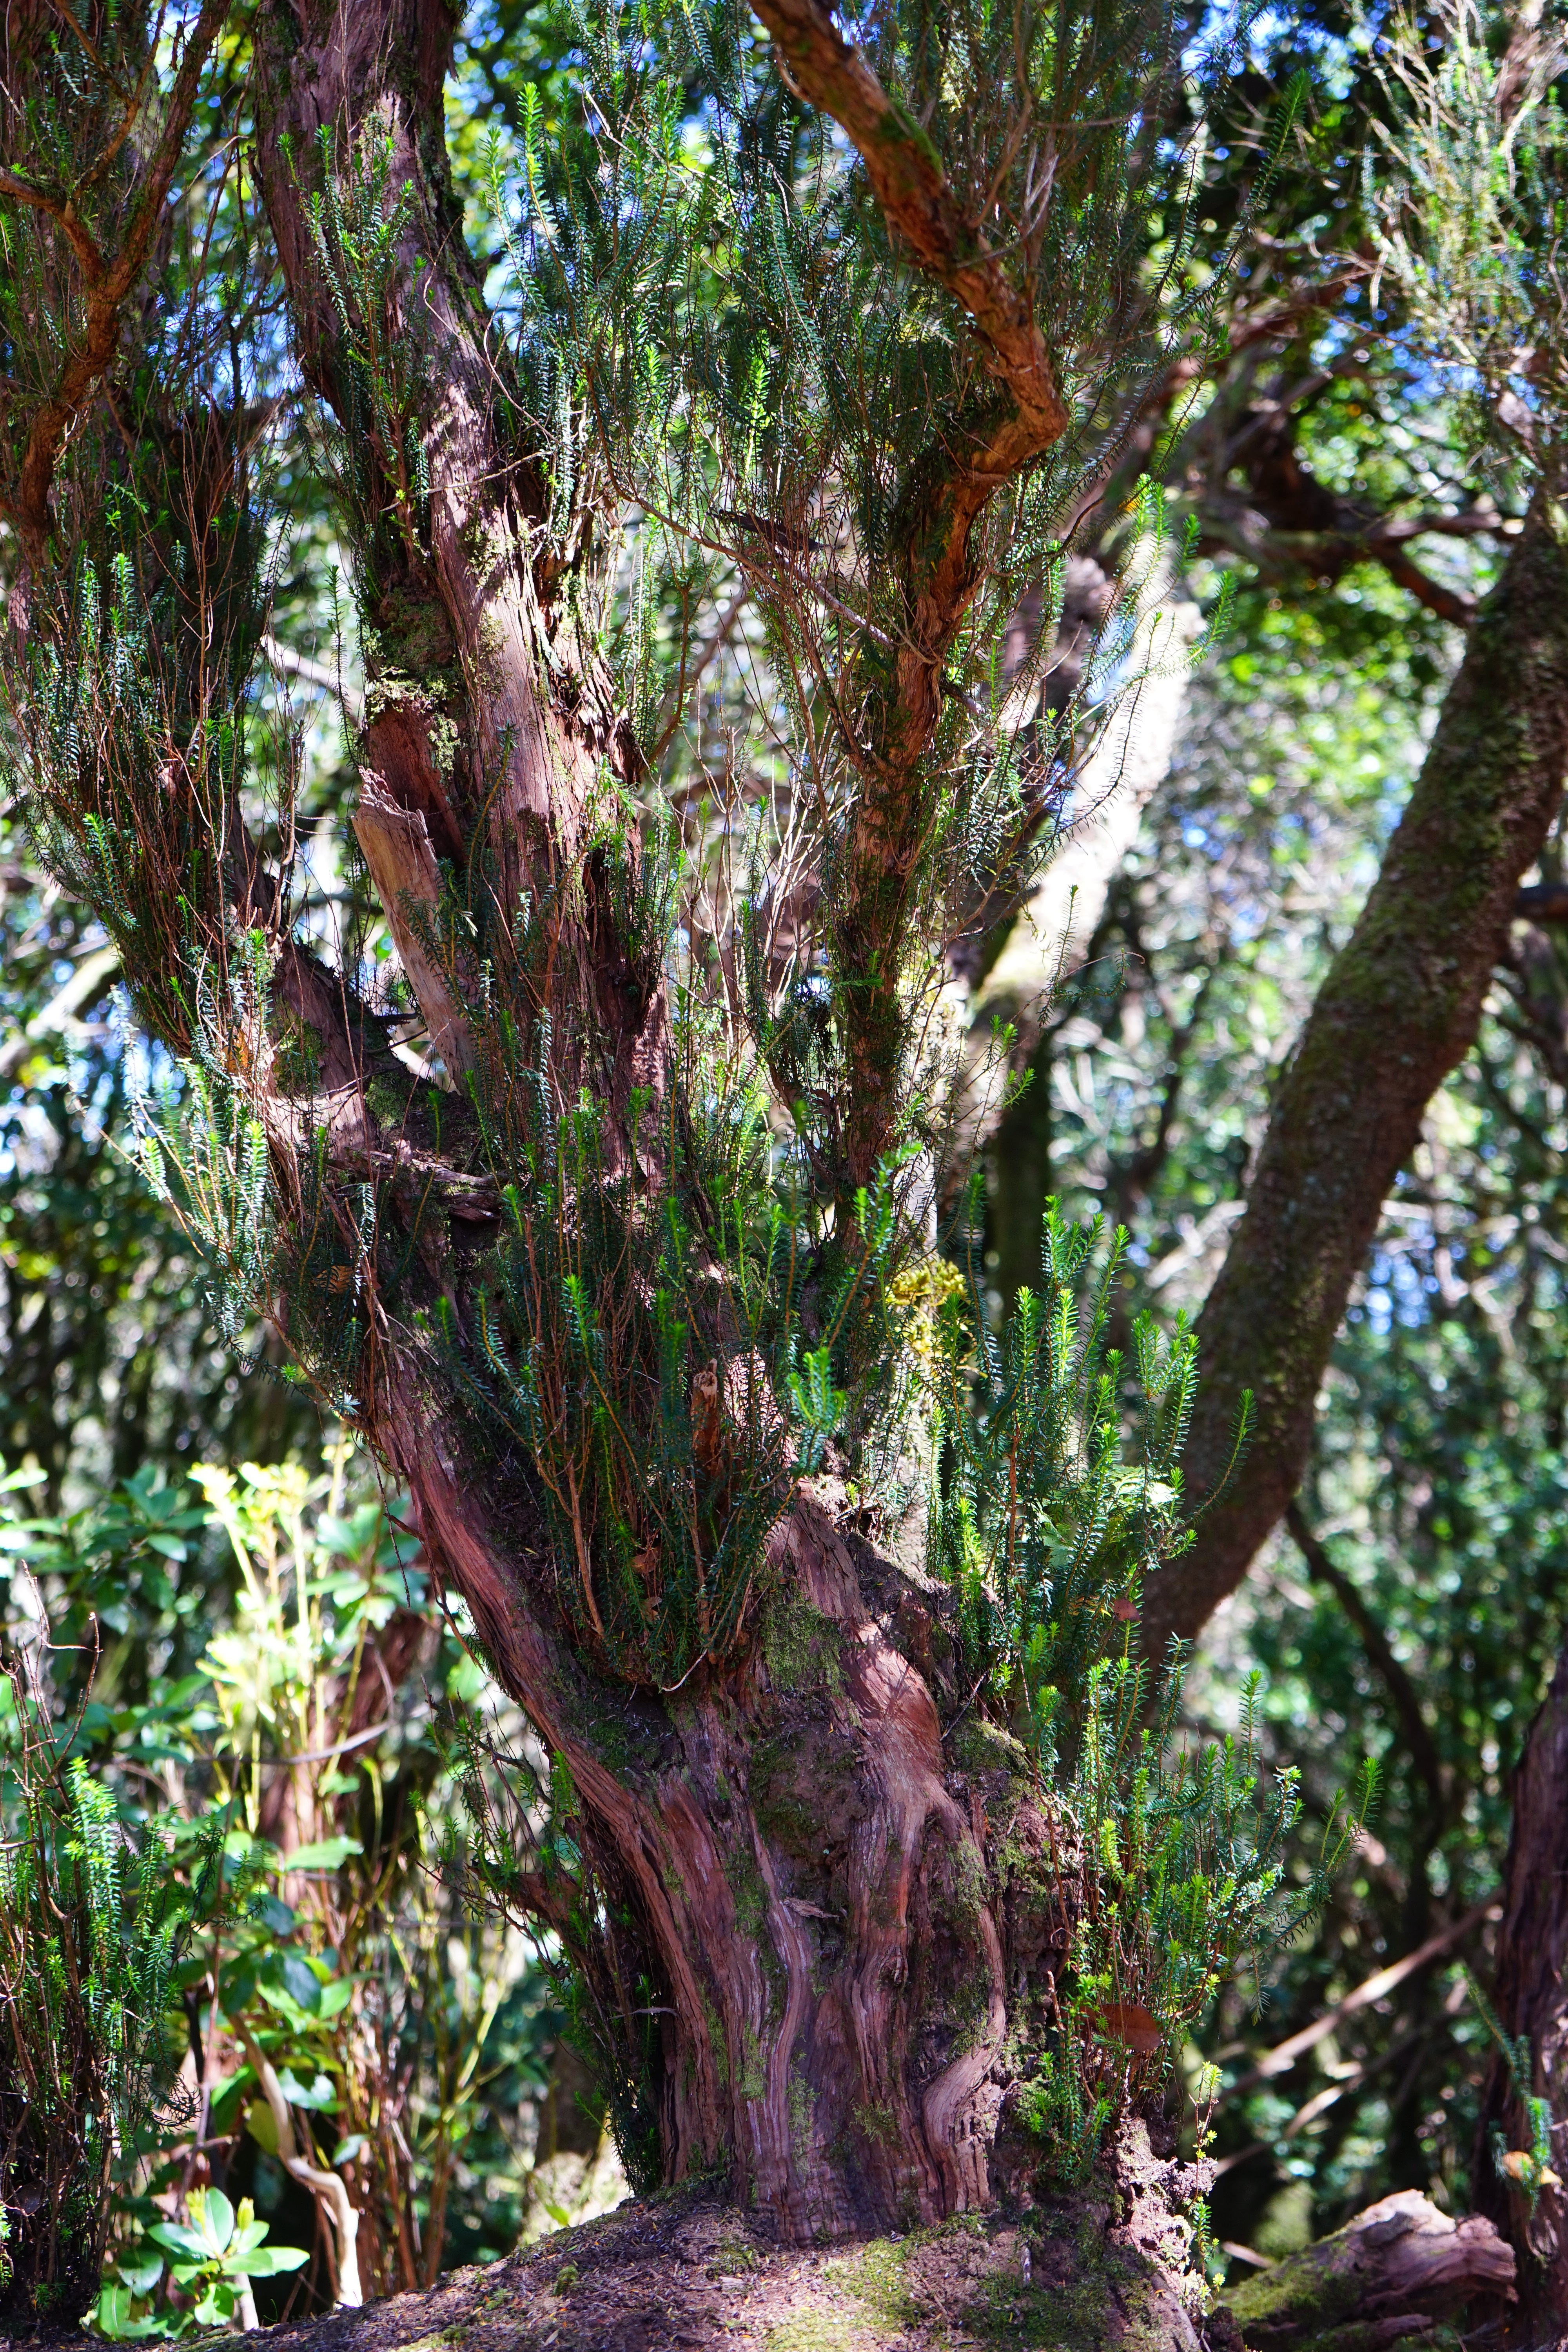
tree, forest, plant, flower, trunk, old, jungle, produce, botany, garden, flora, vegetation, rainforest, deciduous, tenerife, woodland, habitat, ecosystem, flowering plant, old growth forest, anaga landschaftspark, anaga mountains, anaga, natural environment, woody plant, land plant, tree heath, erica arborea, parque rural de anaga